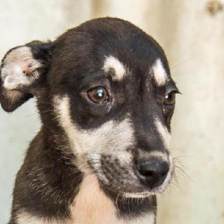
Label: animals